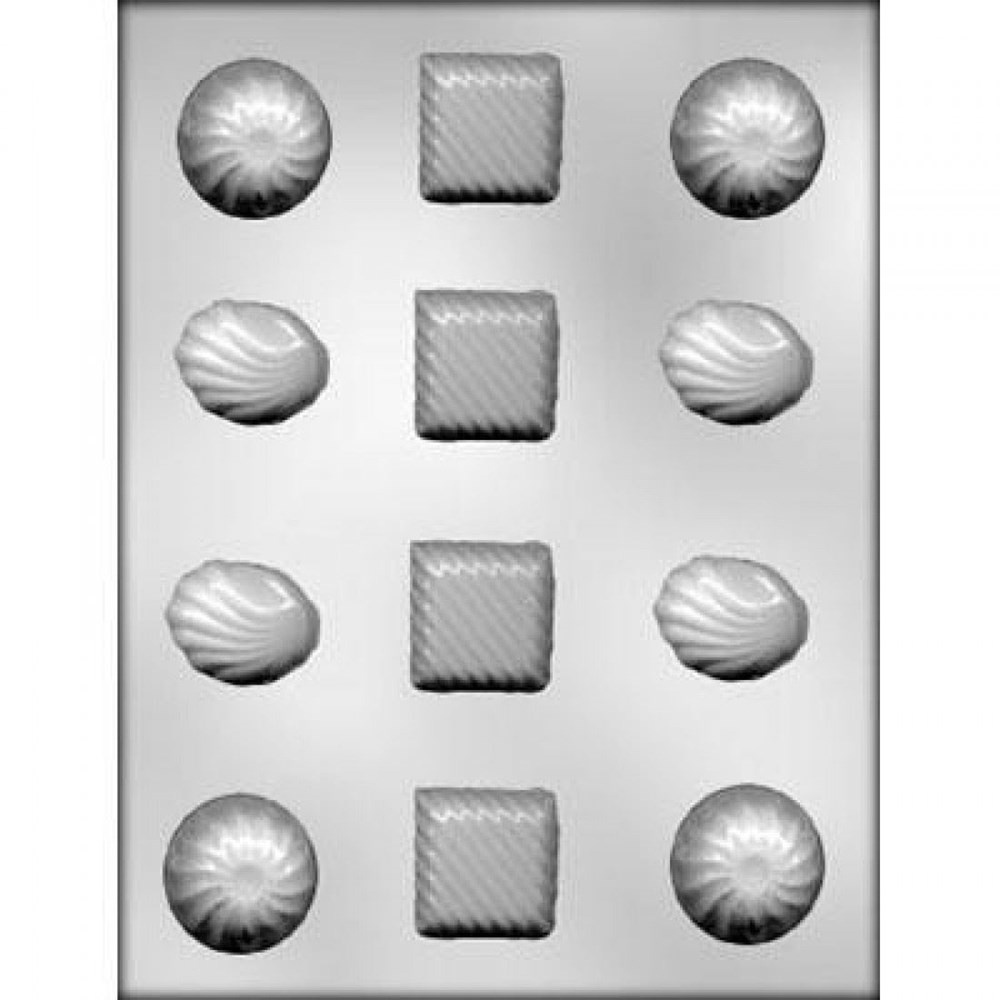
Chocolate Assortment Mould 2
Brand: 0
Category: Home & Garden > Kitchen & Dining > Kitchen Tools & Utensils > Gelatin Molds